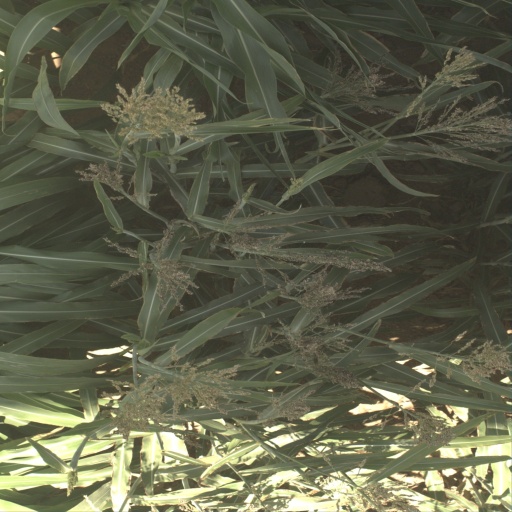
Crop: sorghum